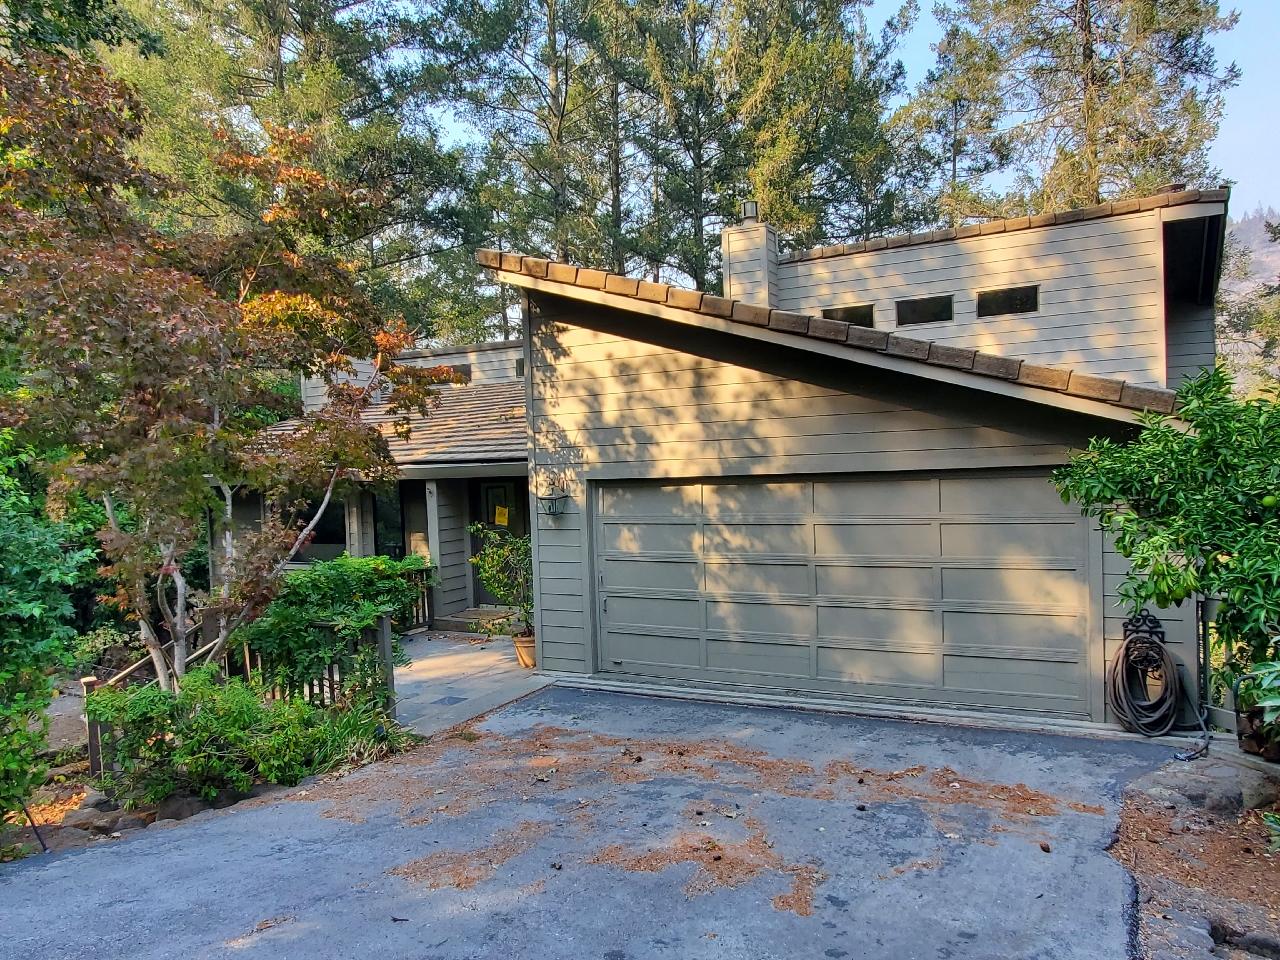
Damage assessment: no_damage